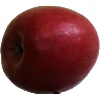
Label: Apple Crimson Snow 1